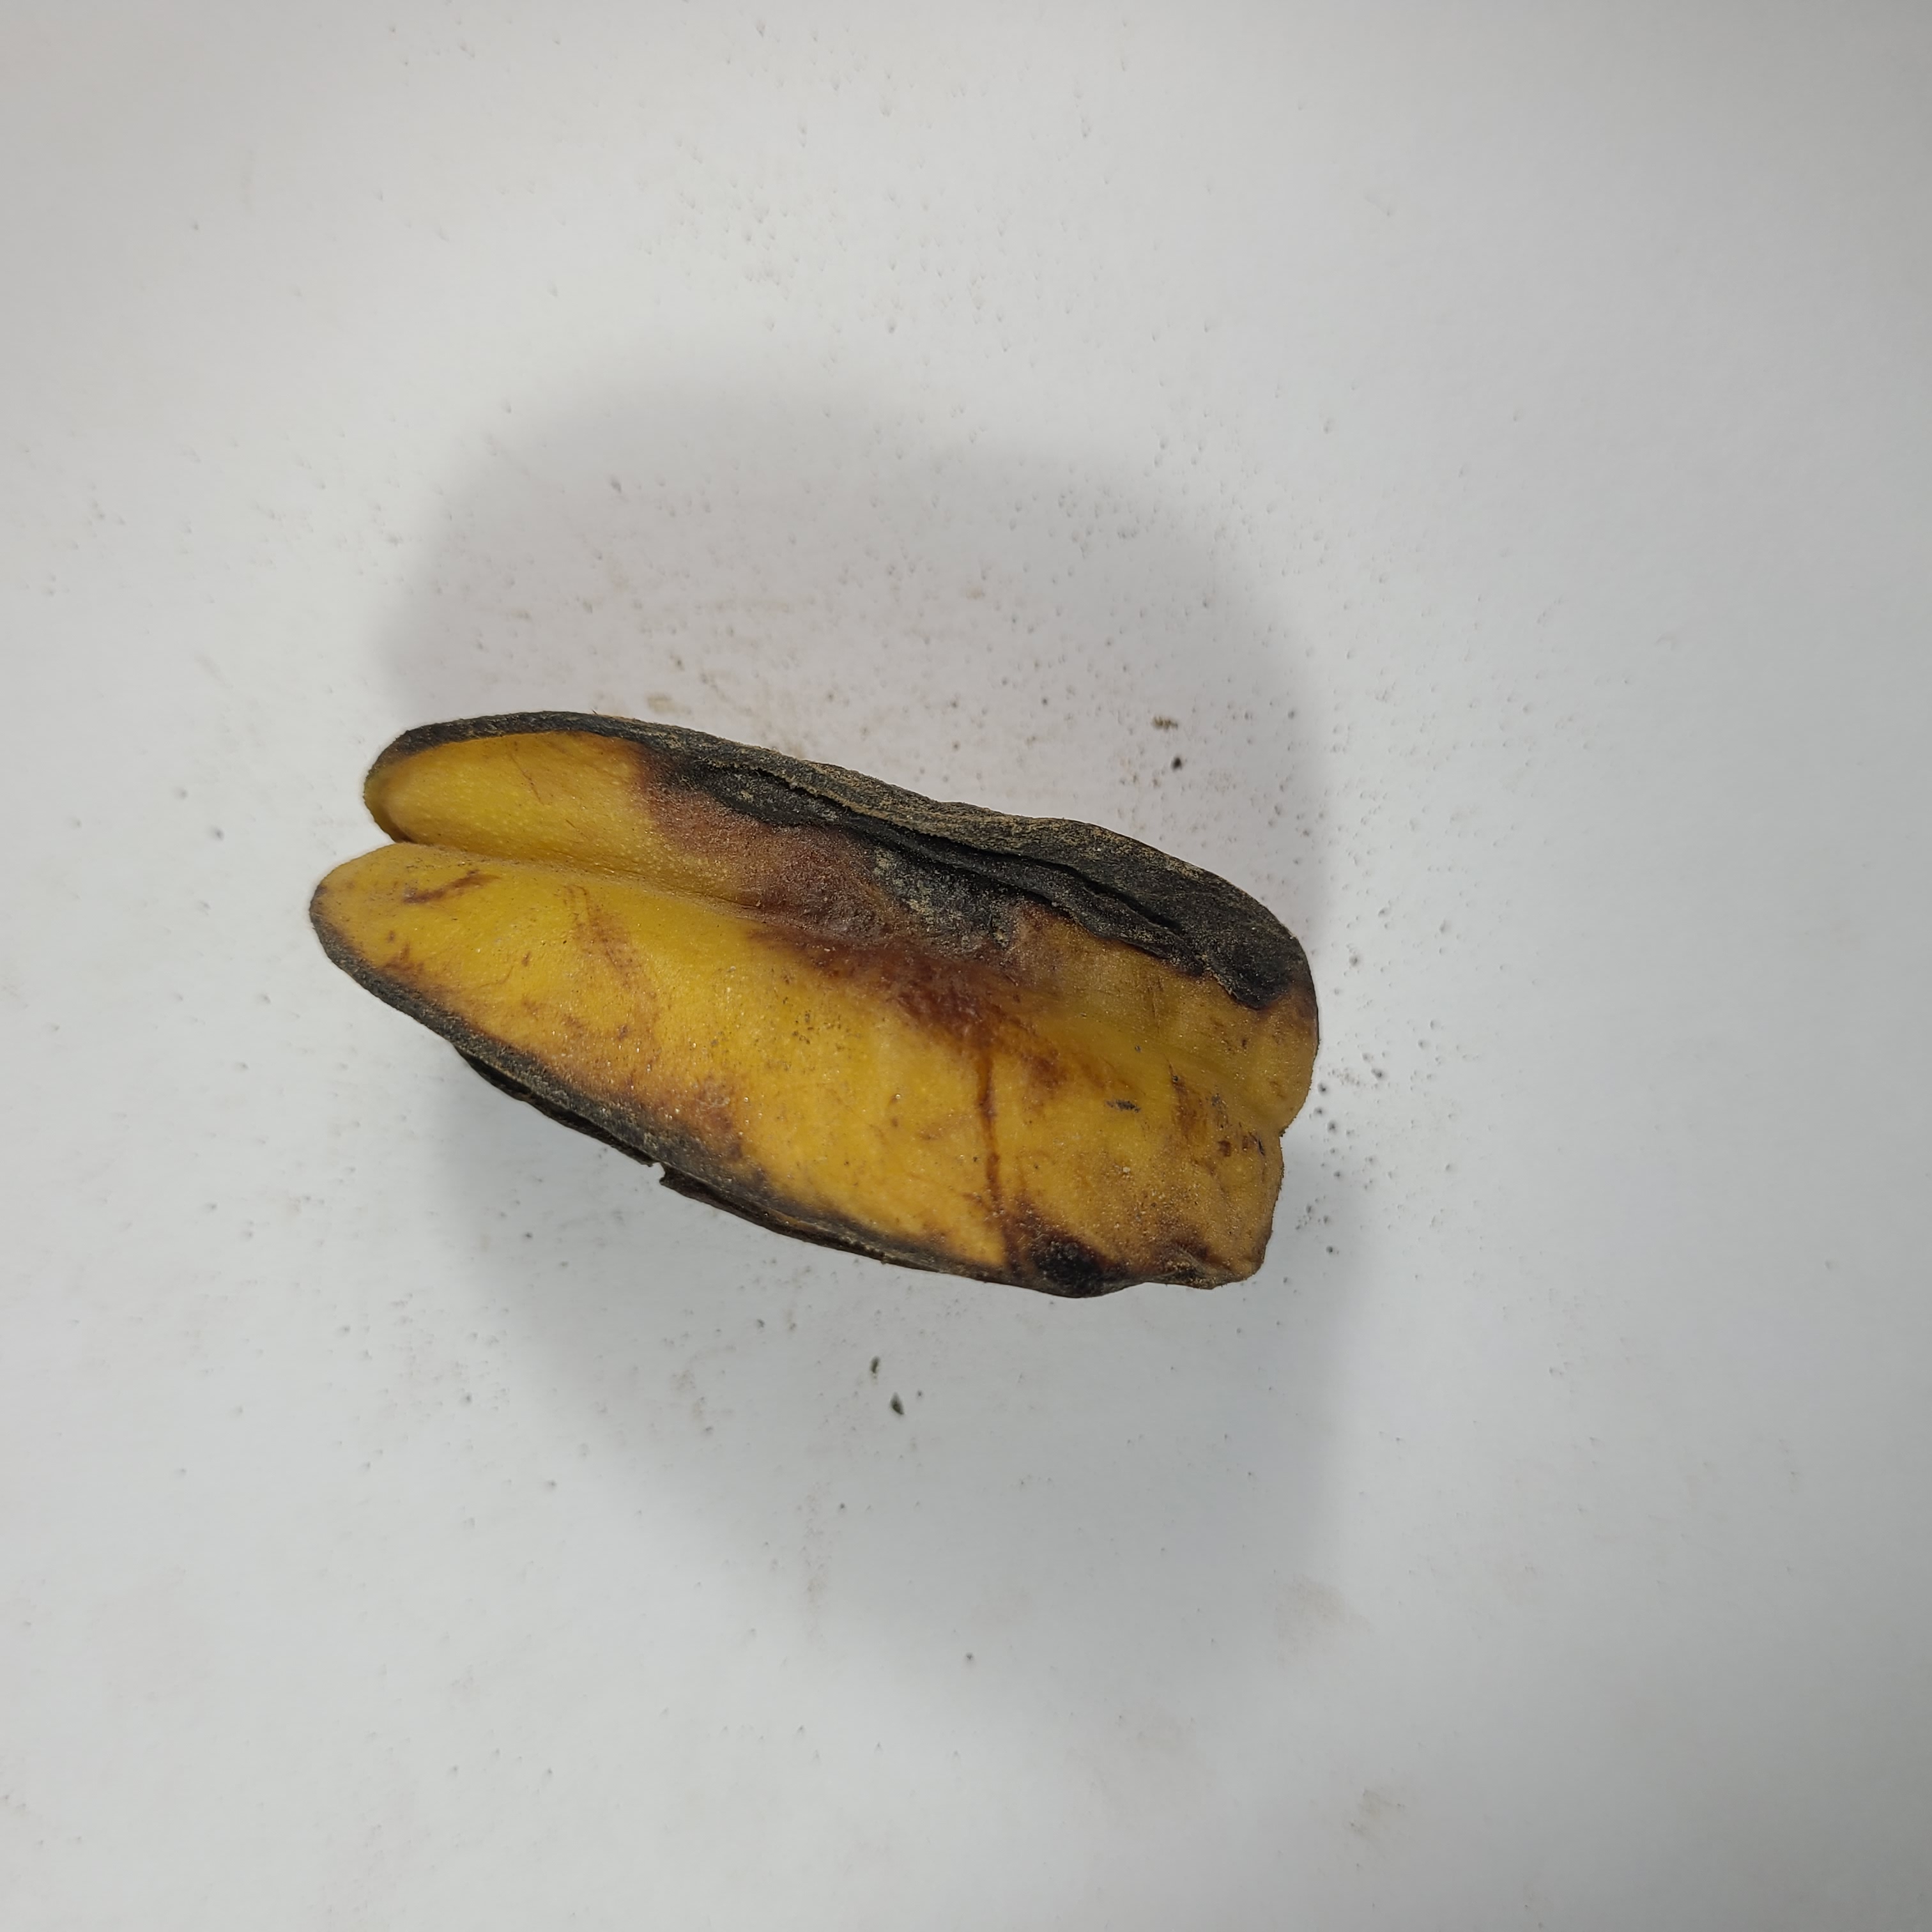
Label: Unhealthy Fruits